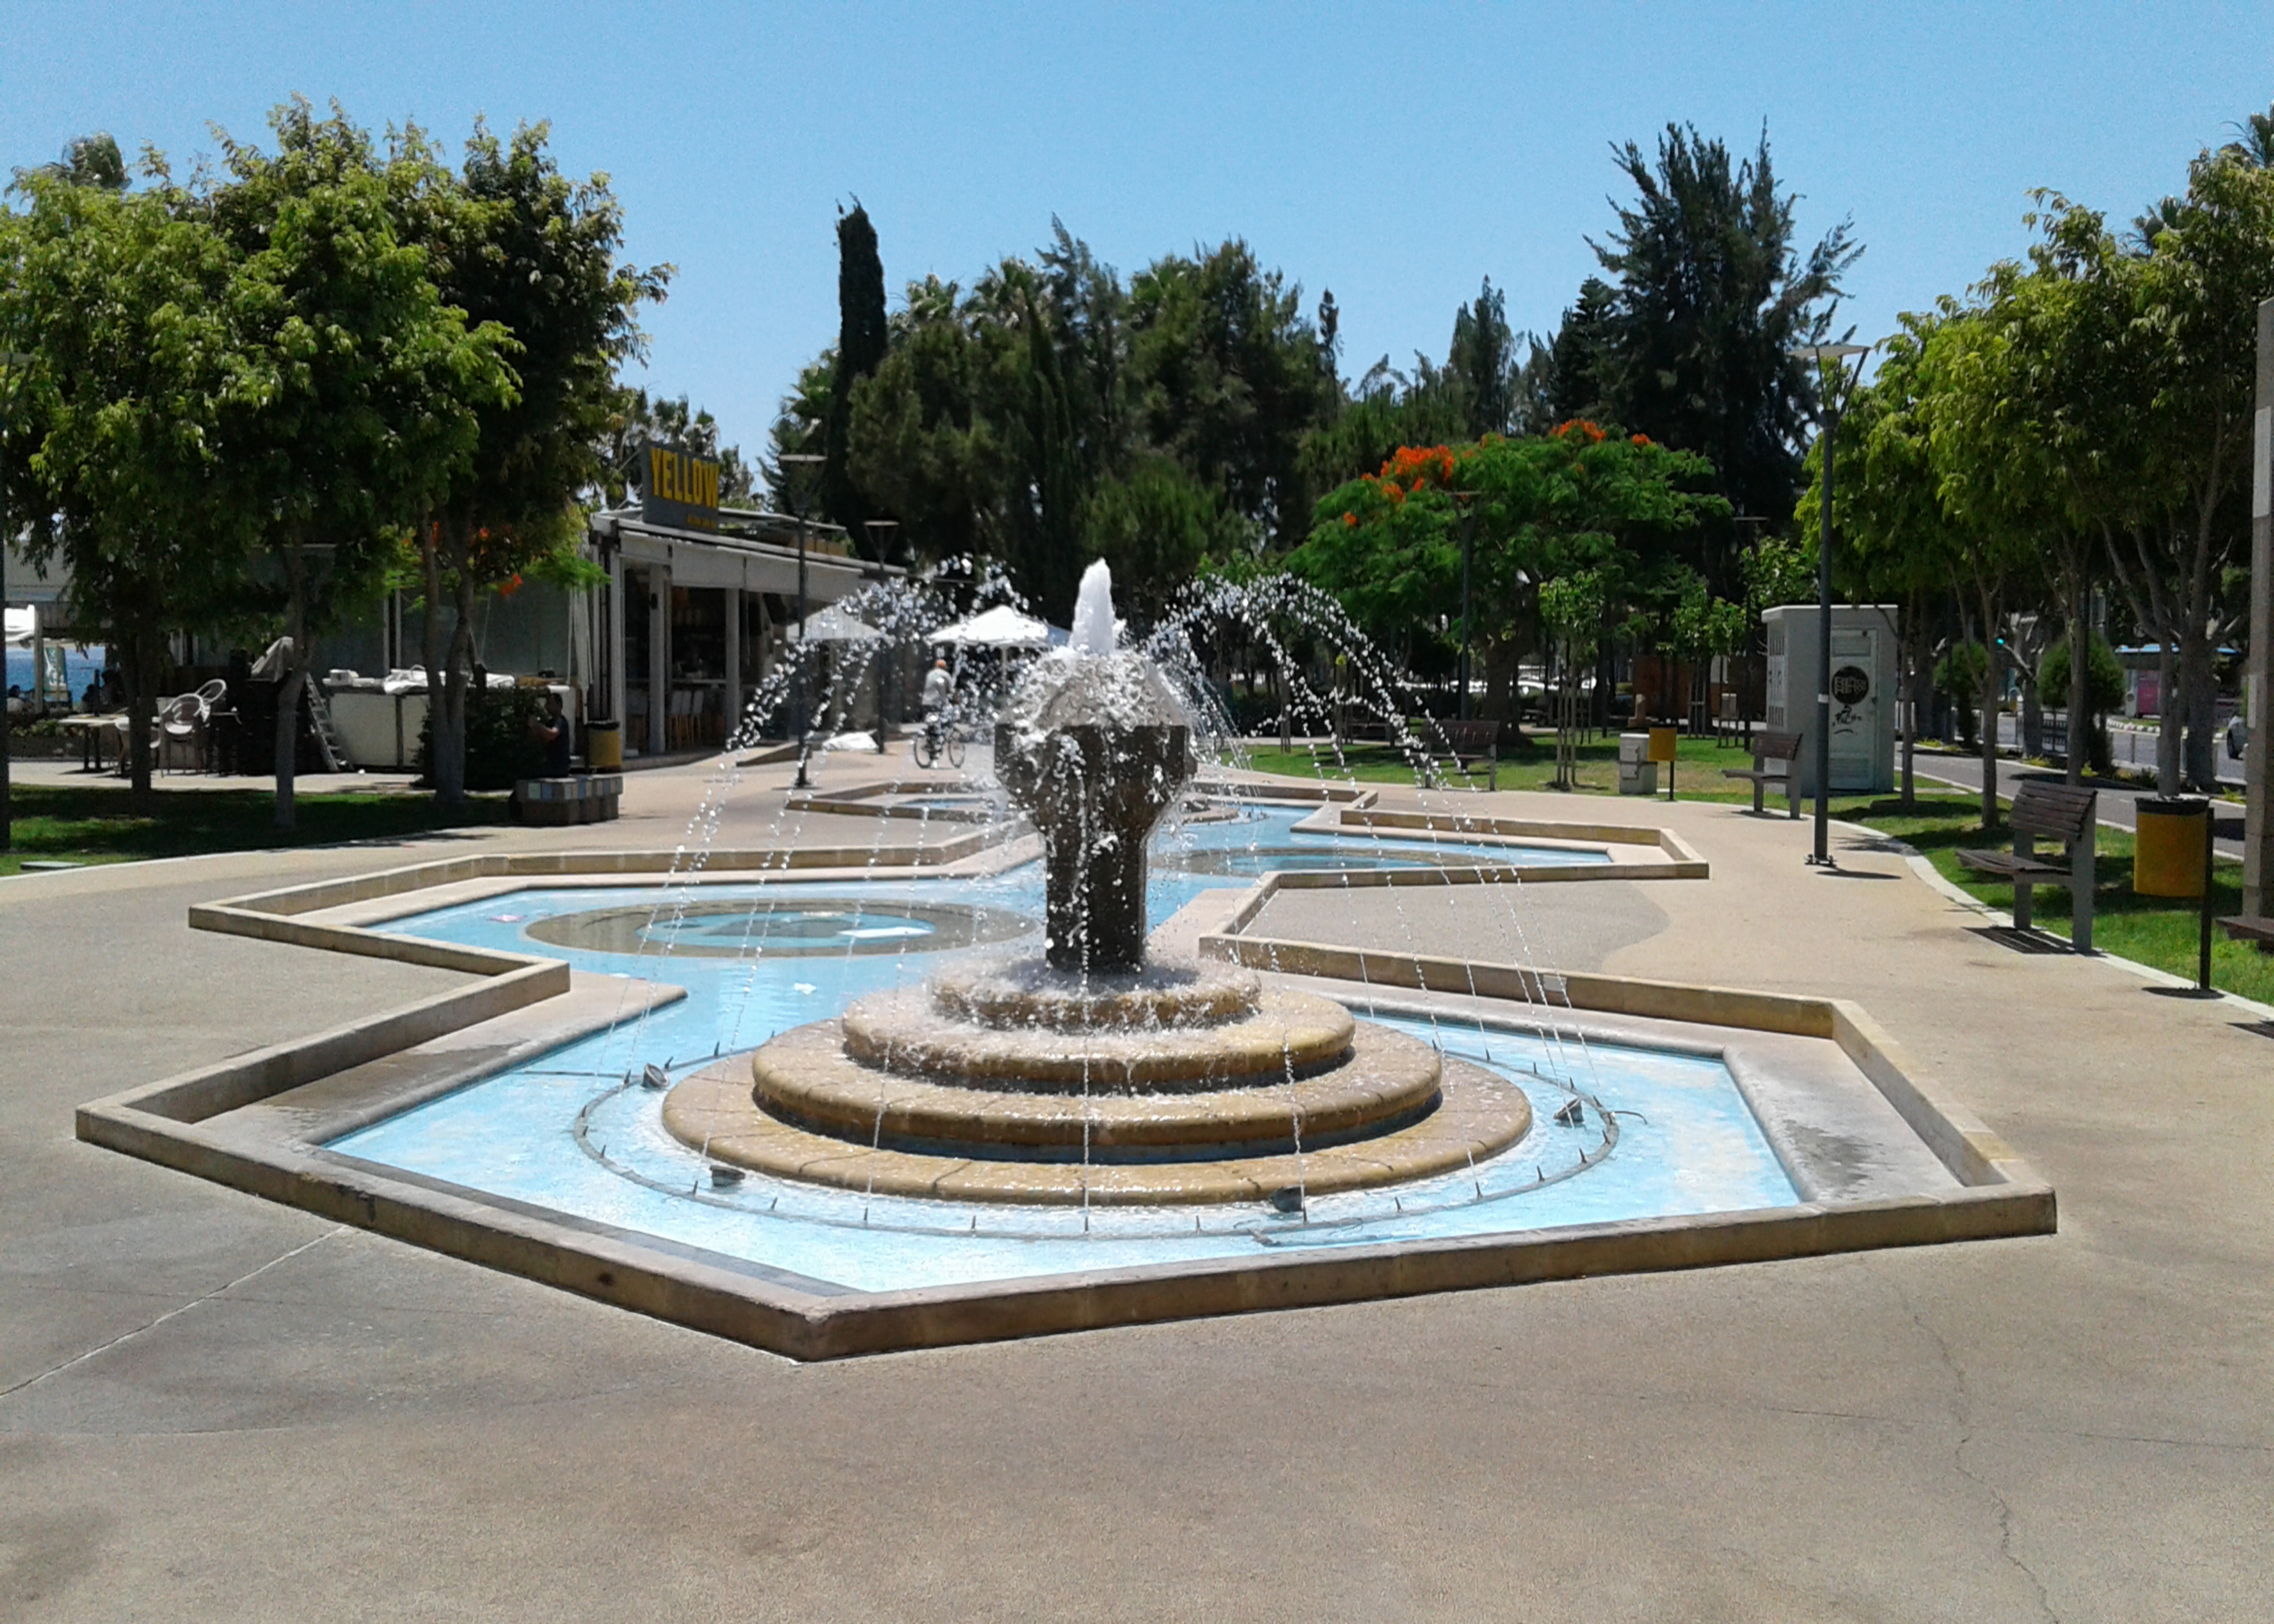
sky, green, water, park, fountain, within walking, plant, building, tree, road surface, architecture, urban design, sculpture, grass, leisure, landscape, road, house, landmark, city, art, recreation, water feature, monument, street, walkway, symmetry, landscaping, garden, automotive wheel system, font, sidewalk, intersection, memorial, tourism, nonbuilding structure, town square, circle, mixed use, vacation, pedestrian, plaza, shrub, bench, flooring, tourist attraction, estate, yard, courtyard